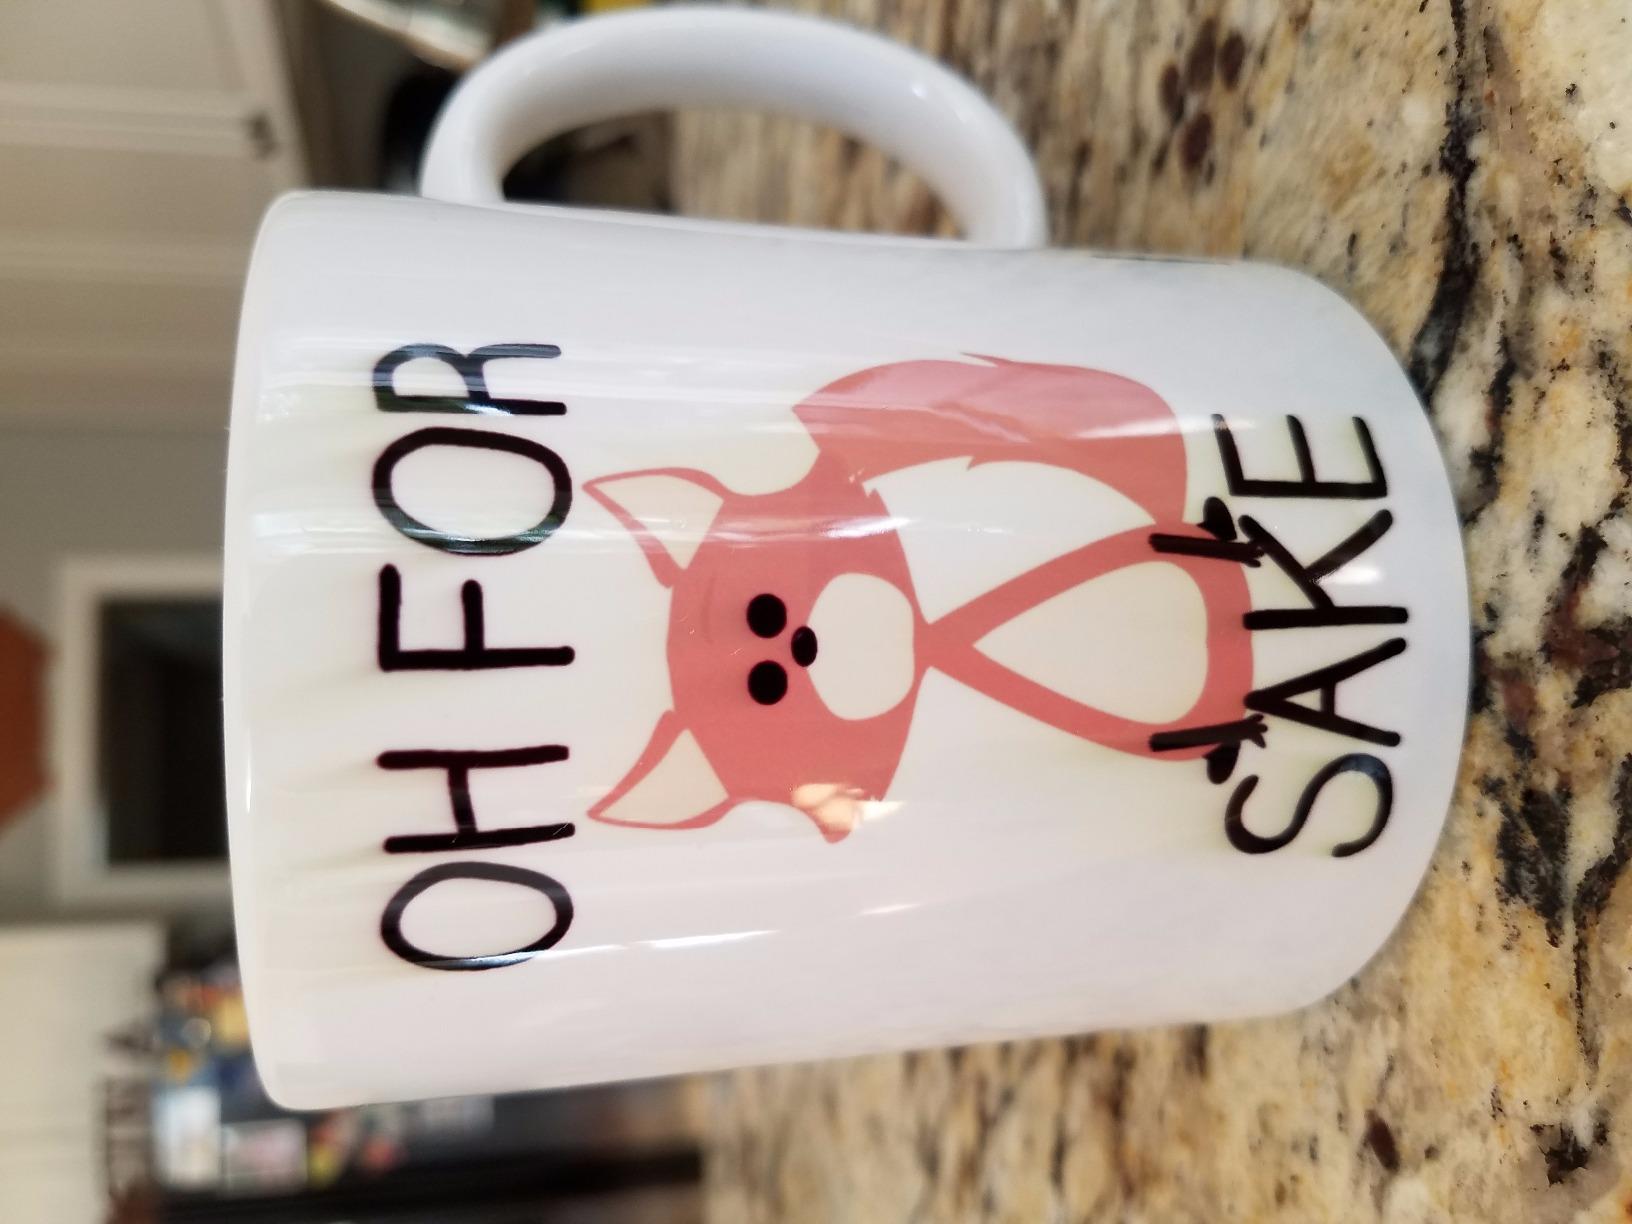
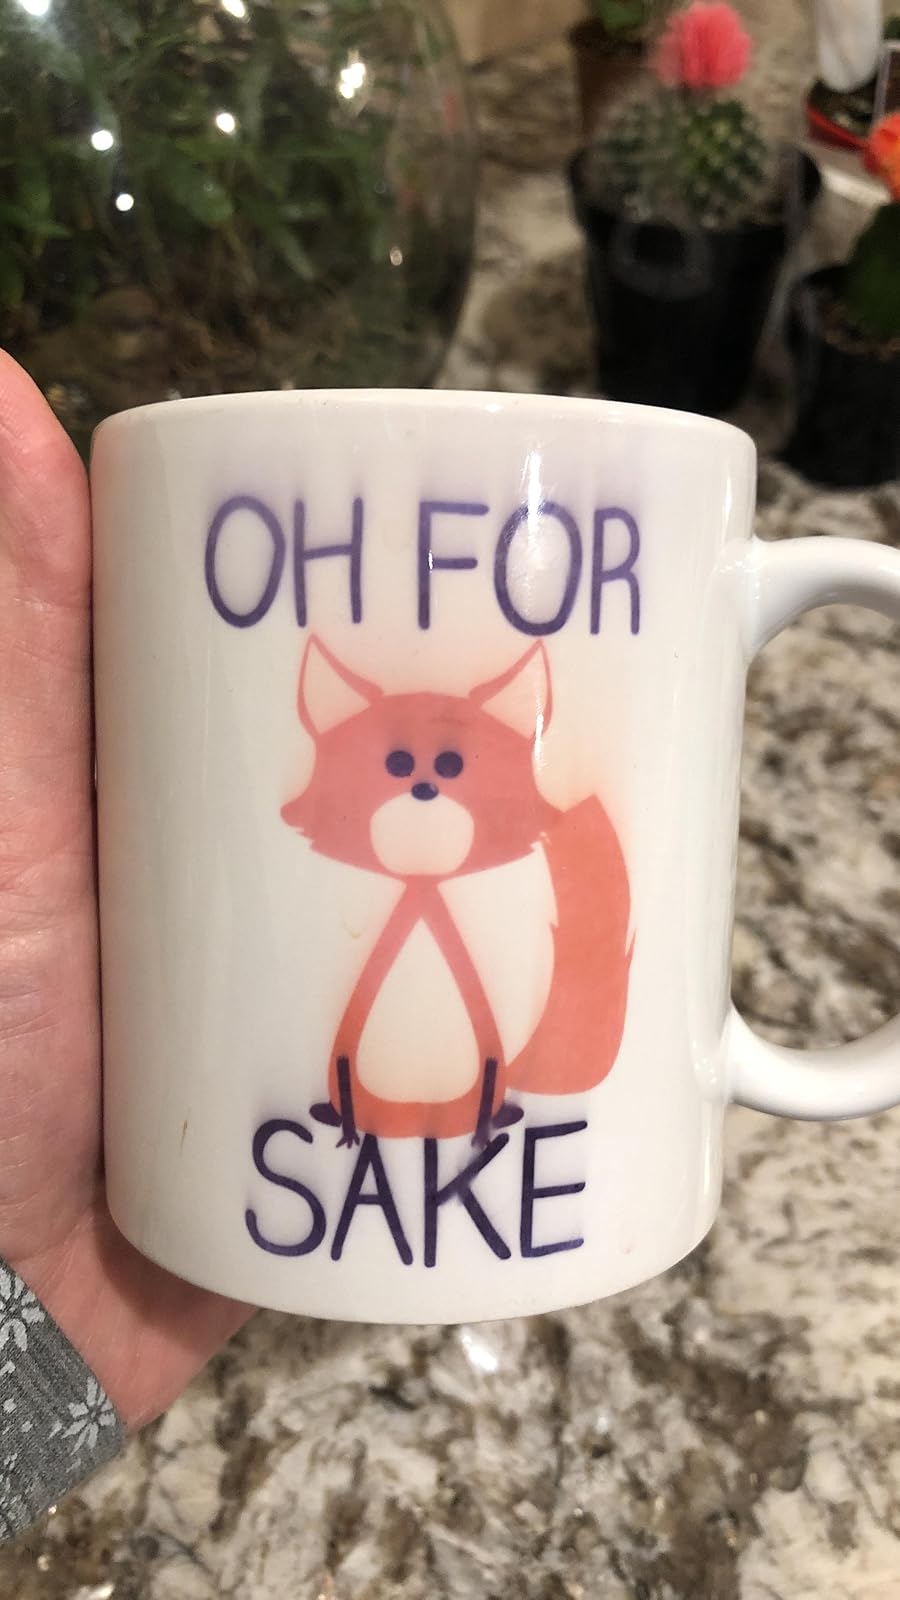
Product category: items_mug
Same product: yes